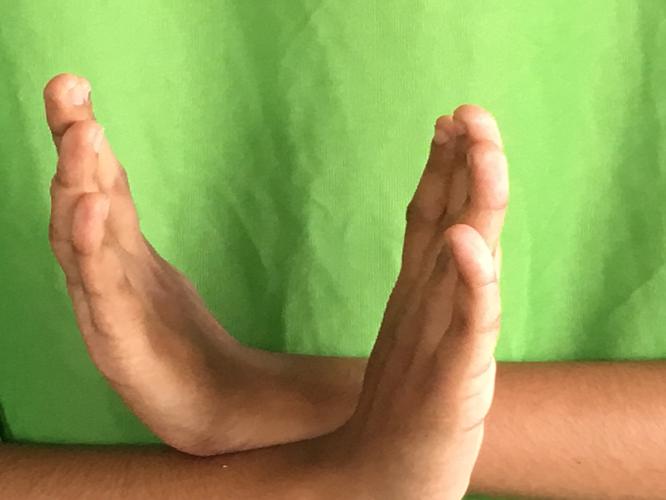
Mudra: Swastikam
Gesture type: double_hand